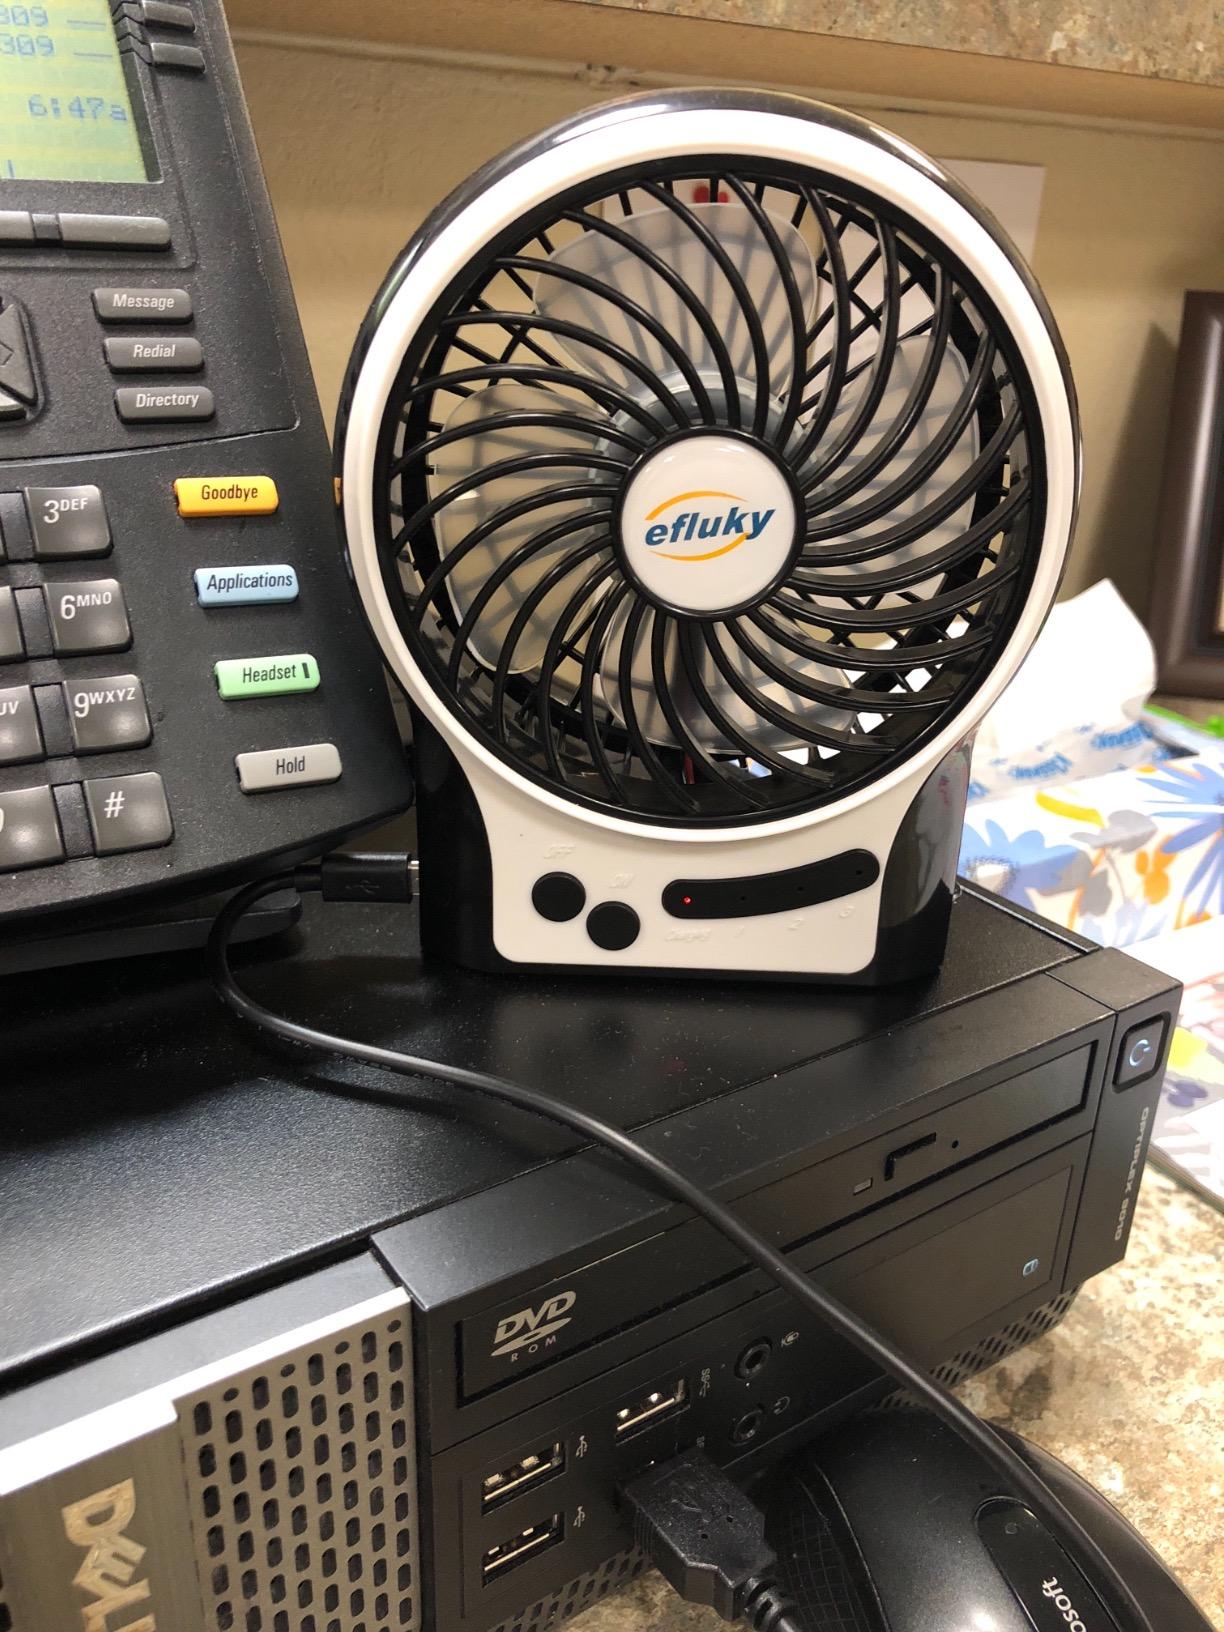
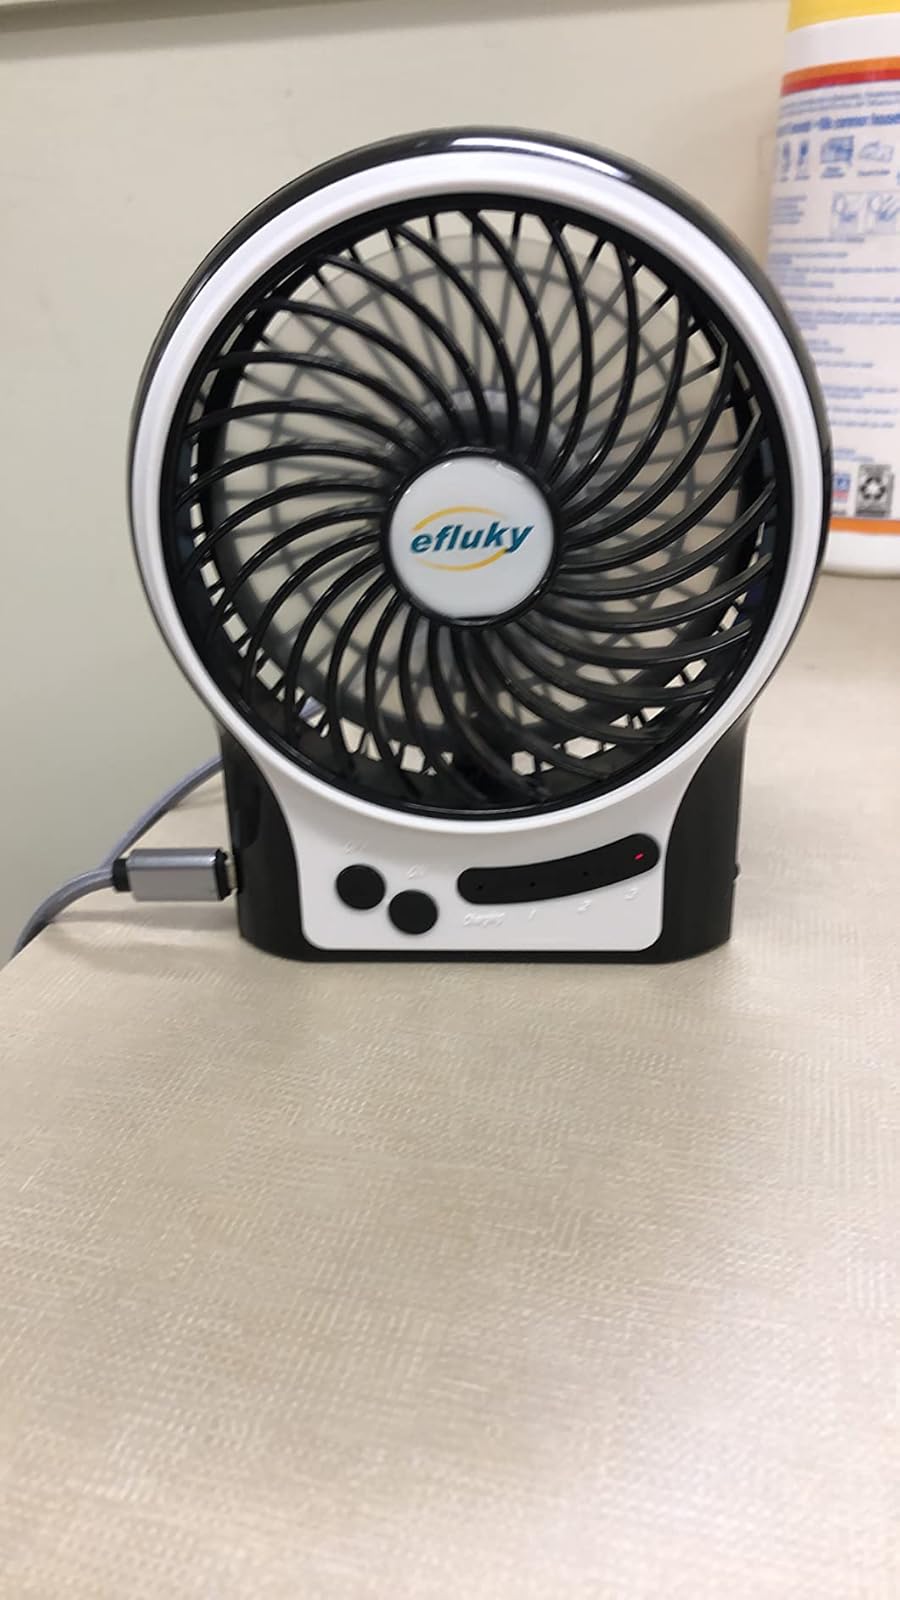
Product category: fan
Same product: yes